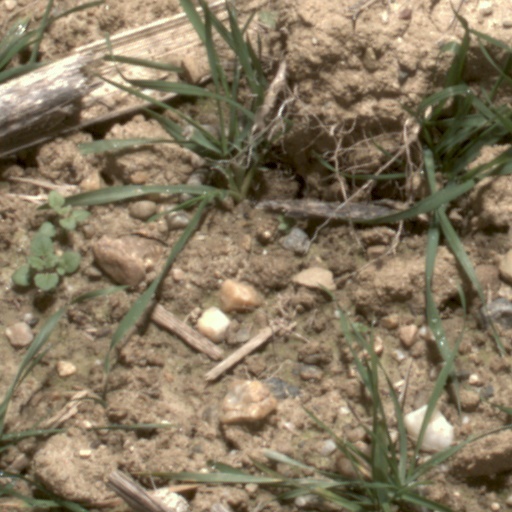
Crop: wheat